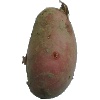
Label: red_potato